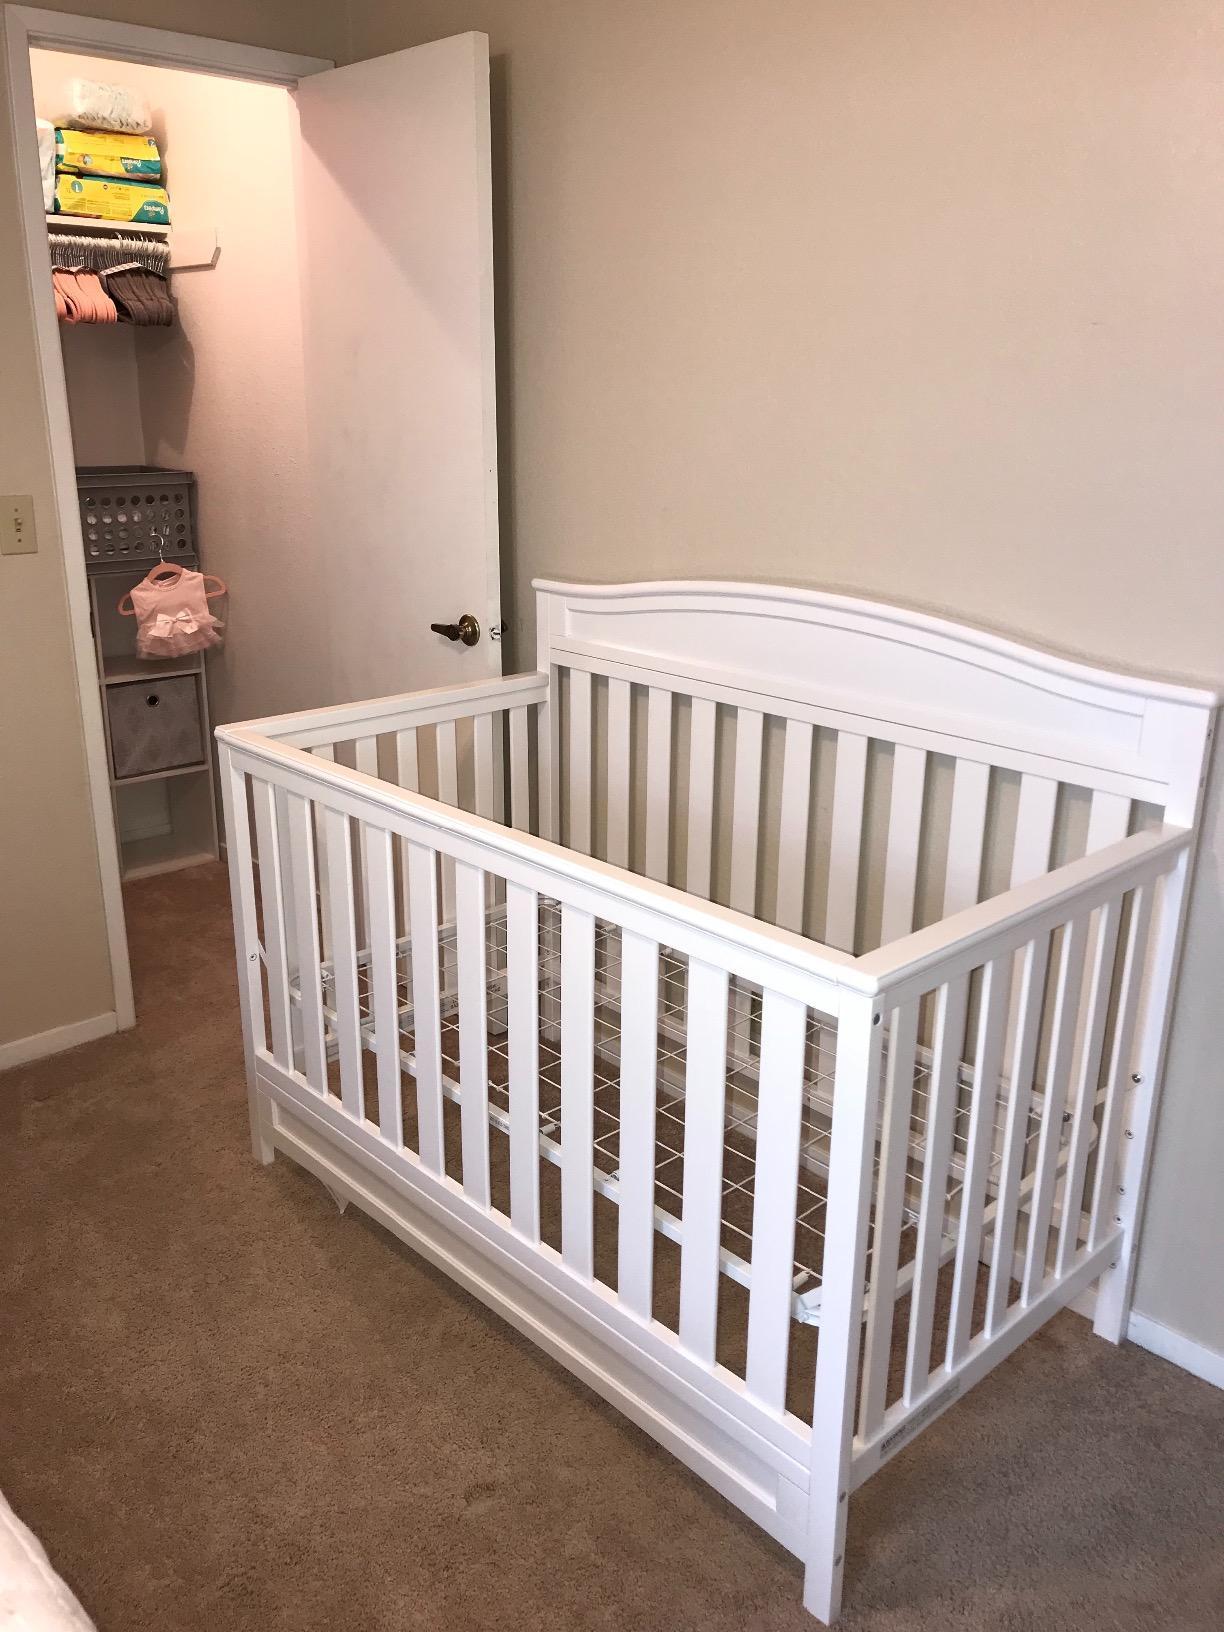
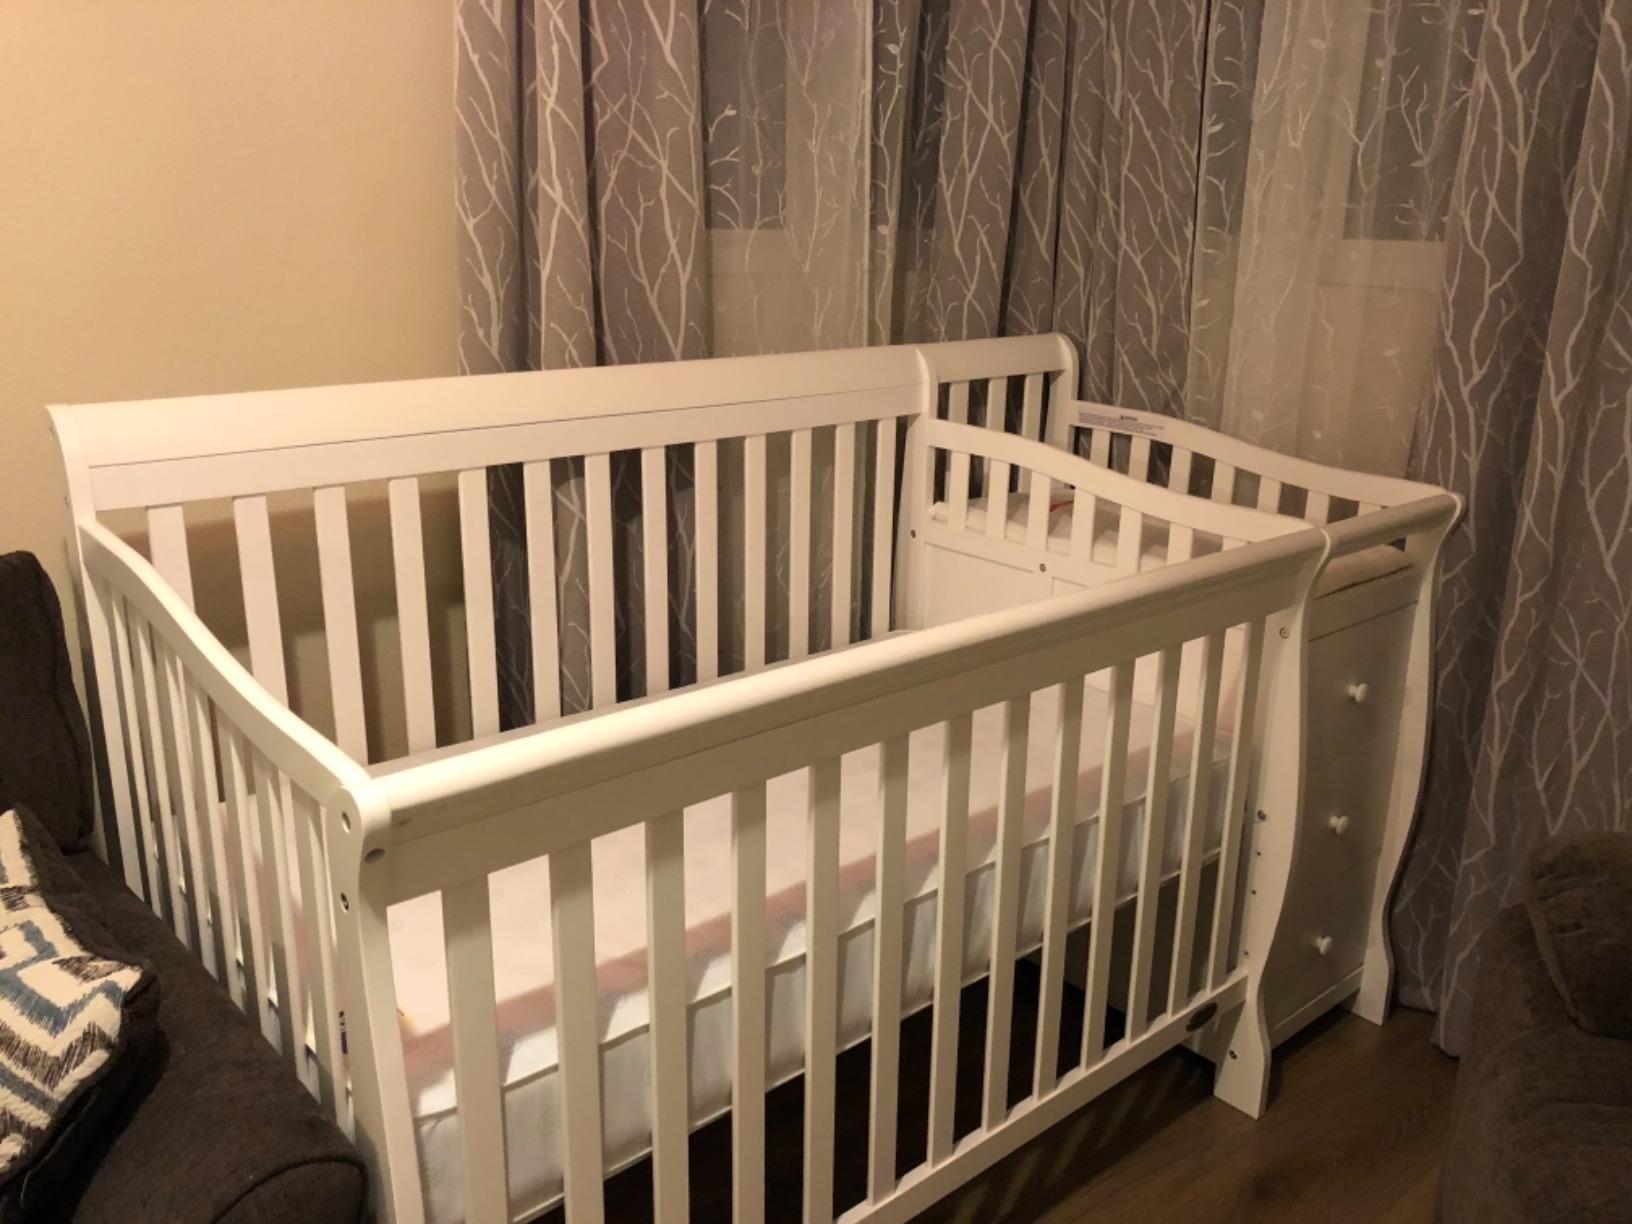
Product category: products_crib
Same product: no